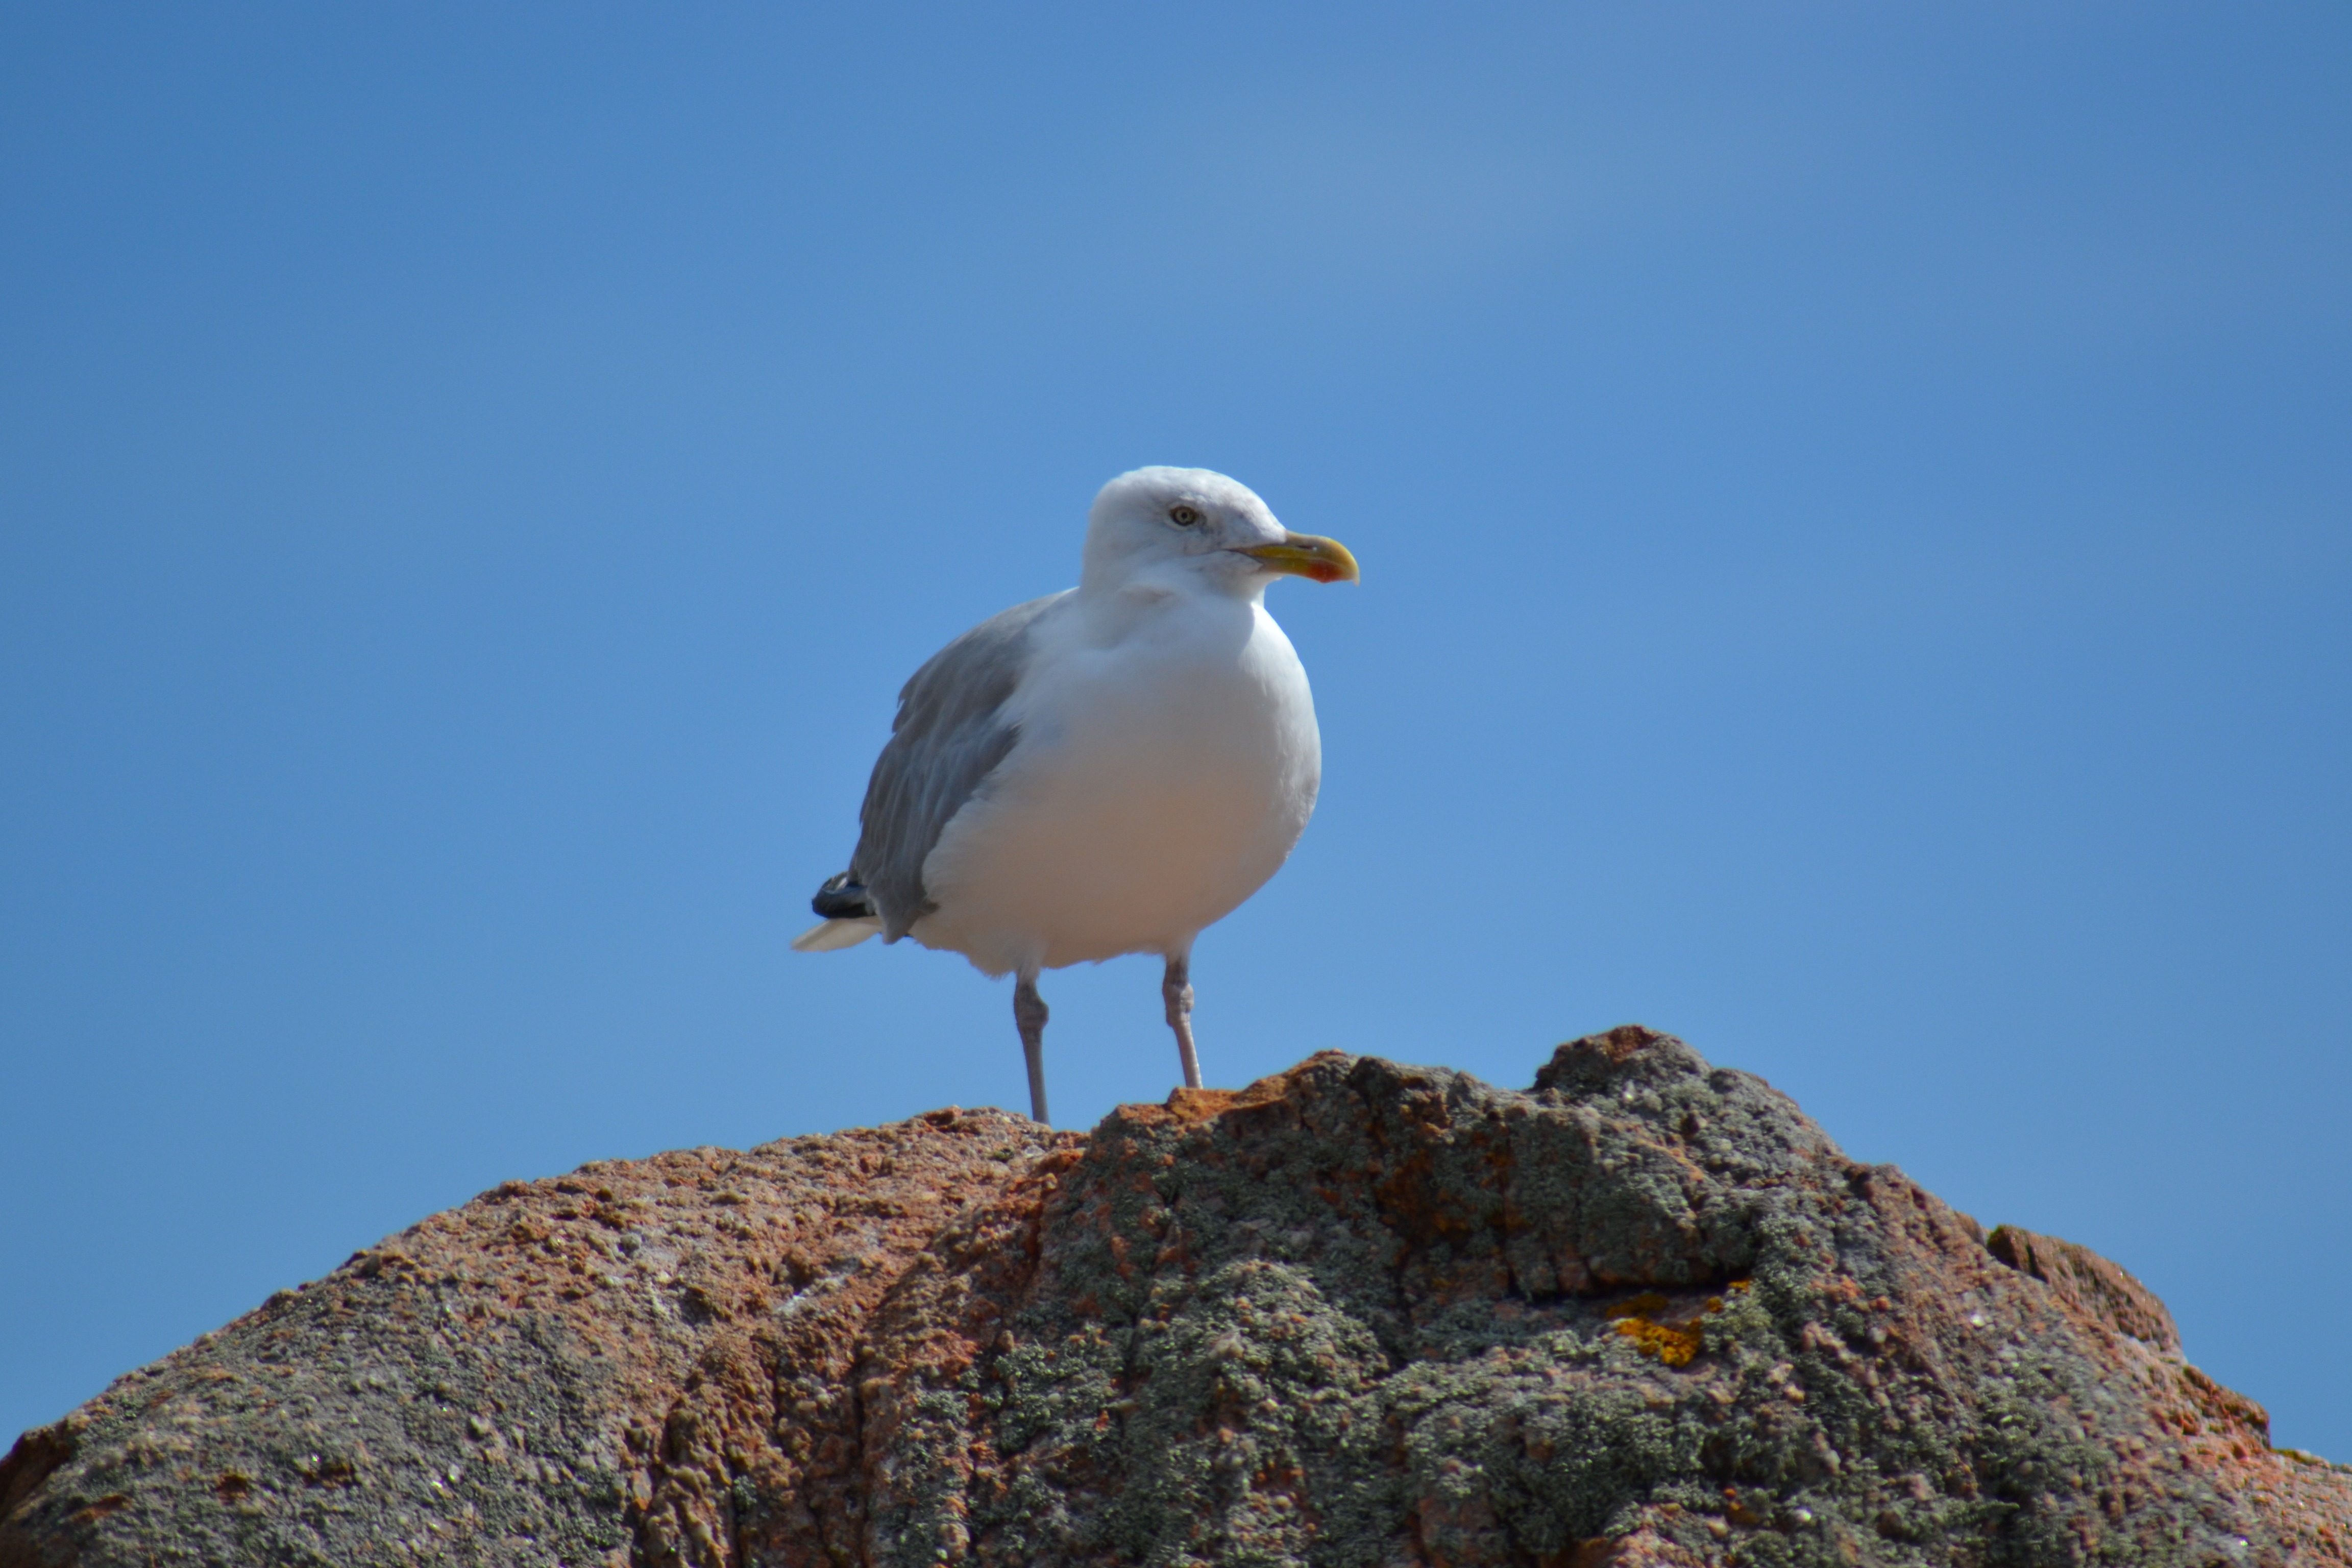
sea, rock, bird, seabird, seagull, summer, seaside, wildlife, gull, beak, fauna, sea bird, blue sky, vertebrate, larus argentatus, charadriiformes, day time, european herring gull